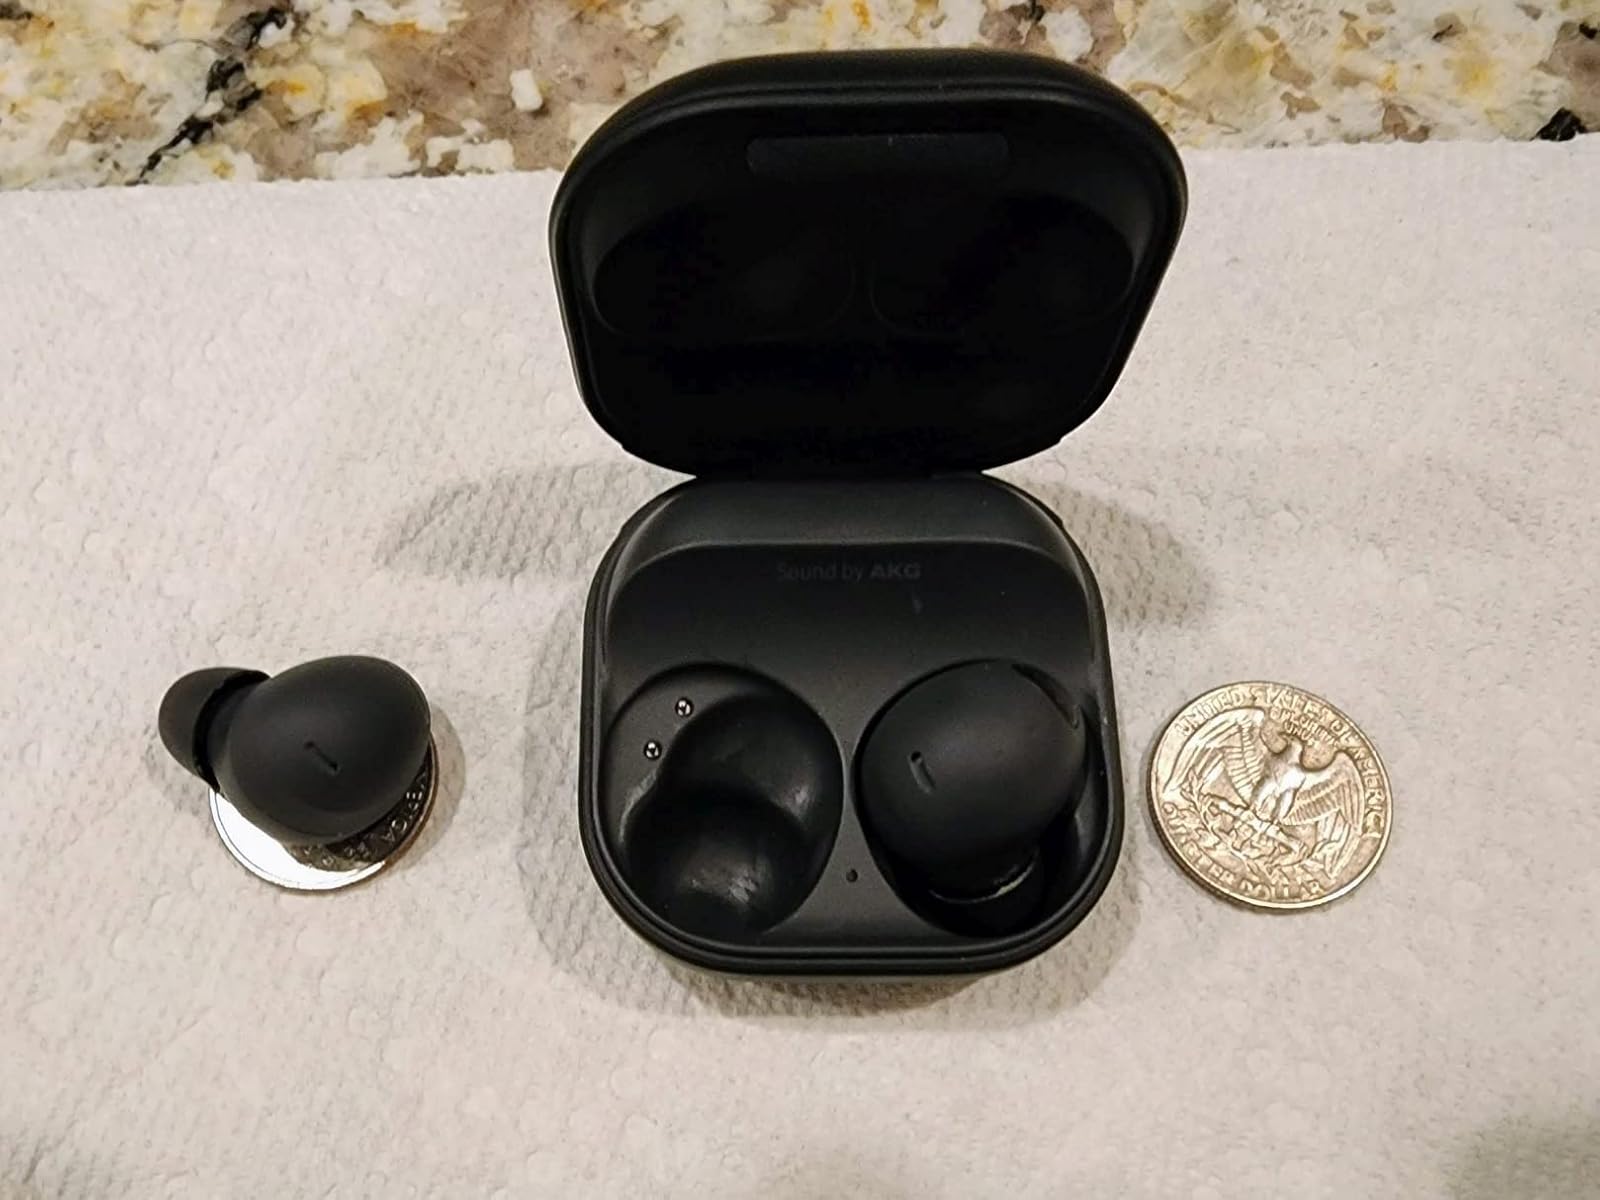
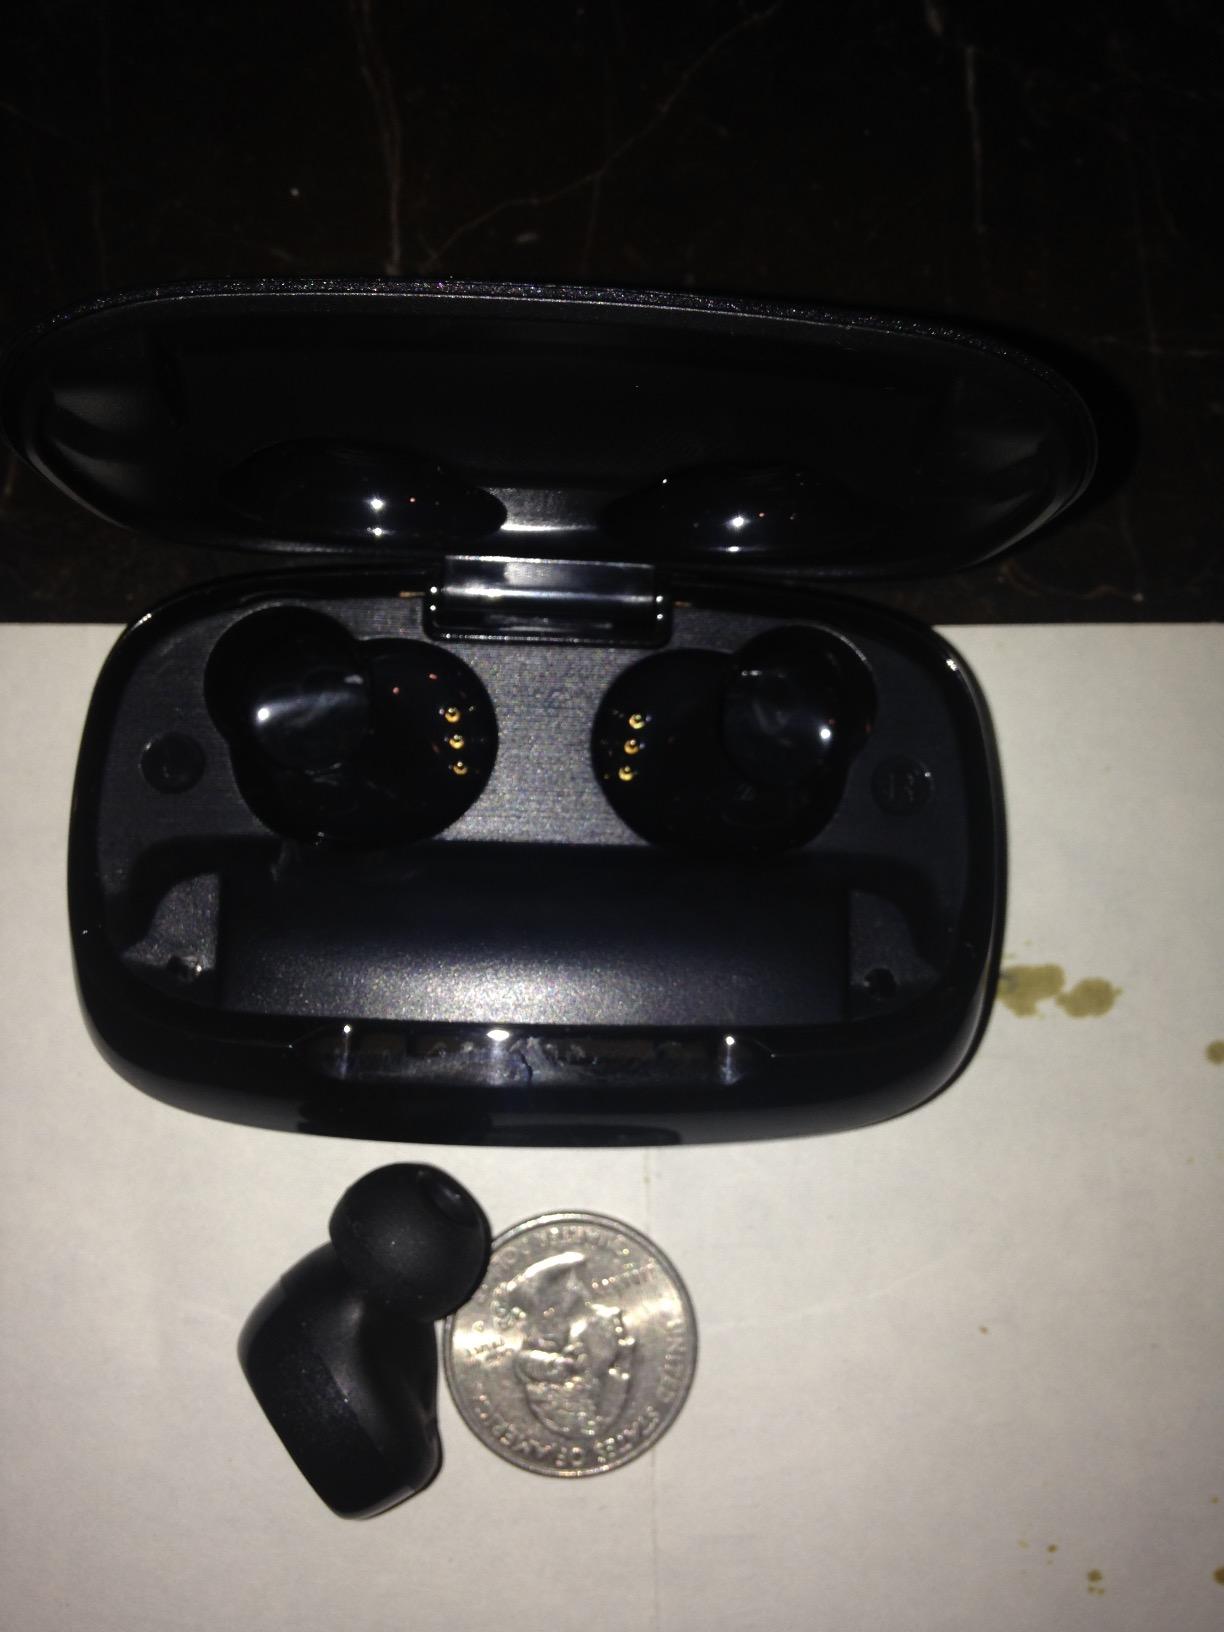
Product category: earbuds
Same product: no